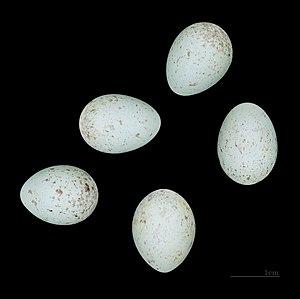
Le Sizerin flammé ou Sizerin cabaret est une espèce de passereaux appartenant à la famille des Fringillidae. Il est essentiellement granivore et insectivore. Il est originaire de la toundra septentrionale, d'Asie et d'Amérique du Nord. Certaines variétés sont considérées comme domestiques en droit français.